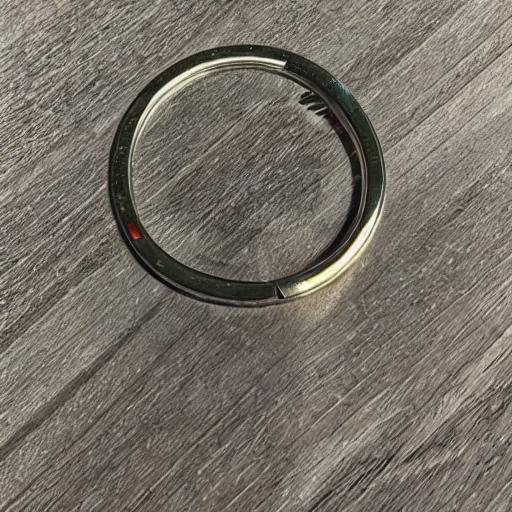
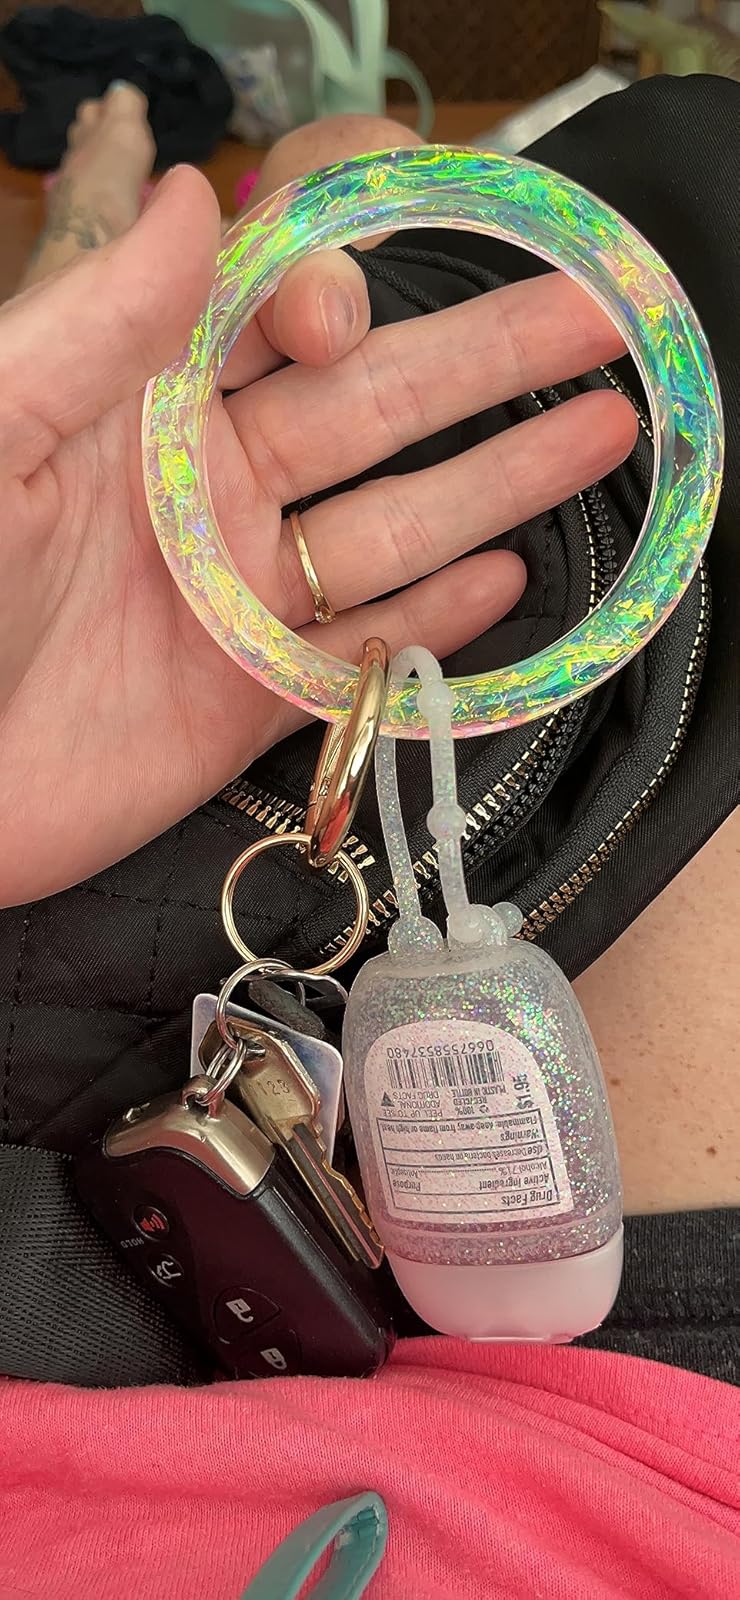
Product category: accessories_keychain
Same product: no